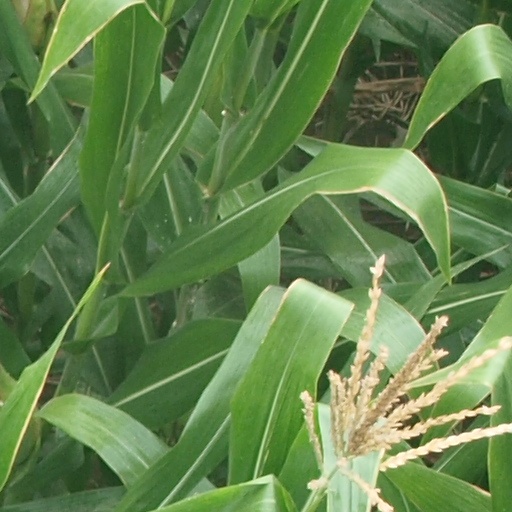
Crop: maize; corn